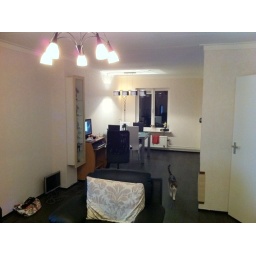
View towards the back-end of the room where the dining table is located, and the door to the hobby room in the right corner.